Pierre-Alain Muet

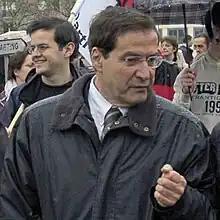

Pierre-Alain Muet (born 1 January 1945 in Lyon) was a member of the National Assembly of France. He represented the Rhône department from 2007 to 2017, as a member of the Socialiste, radical, citoyen et divers gauche.